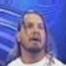
Age: 30